Veps (band)

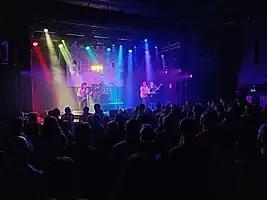
Veps in concert at Parkteatret, Oslo, March 2023.

Veps is a Norwegian indie pop band from Oslo, Norway. The band consists of four members, Maja Beitrusten Berge (drums), Laura Dodson (vocals and guitar), Helena Mariero Olasveengen (vocals and keyboards) and June Urholt (bass).